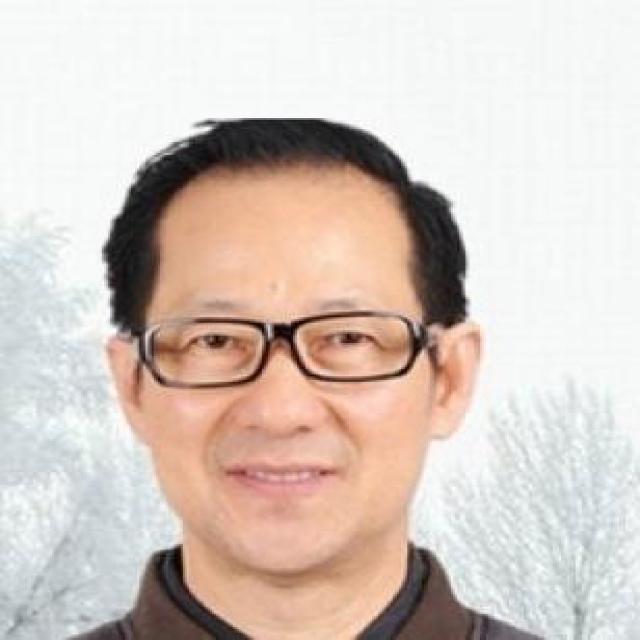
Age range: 45-64